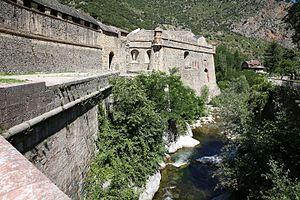
Fortification